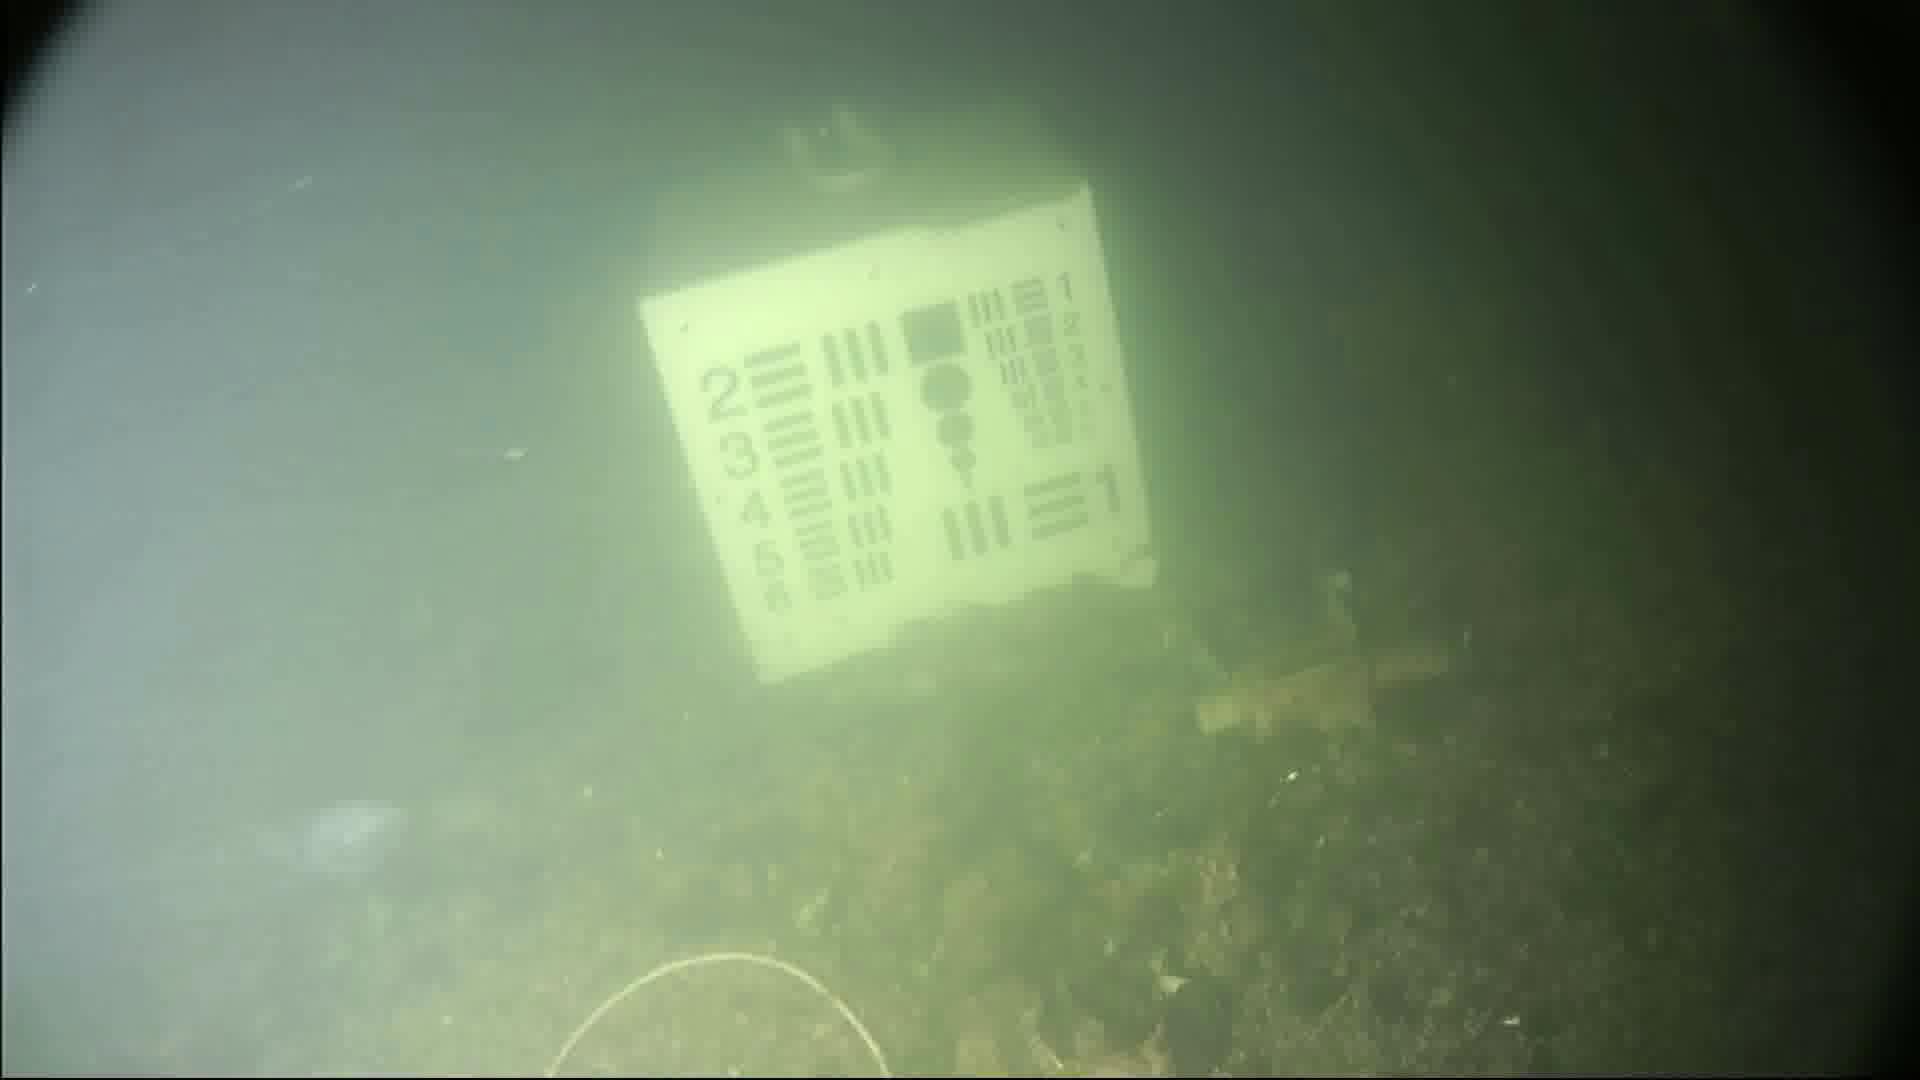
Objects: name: jellyfish